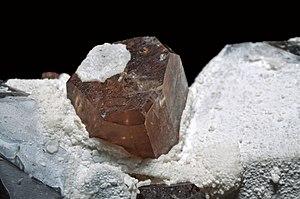
cristal de topaze sur cristaux de quartz fumé - Chamachhu, Haramosh Mounts, Skardu, Baltistan, Pakistan